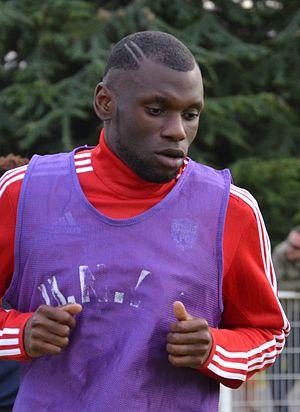
Photographie prise lors du match opposant le SM Caen à l'UNFP en match amical au stade Louis-Villemer de Saint-Lô le 30 juillet 2016. Ici, Lynel Kitambala.
Lynel Darcy Kitambala est un joueur de football français d'origine congolaise né le 26 octobre 1988 à Creil. Il évolue au poste d'attaquant à la Jeunesse Sportive Saint-Pierroise.